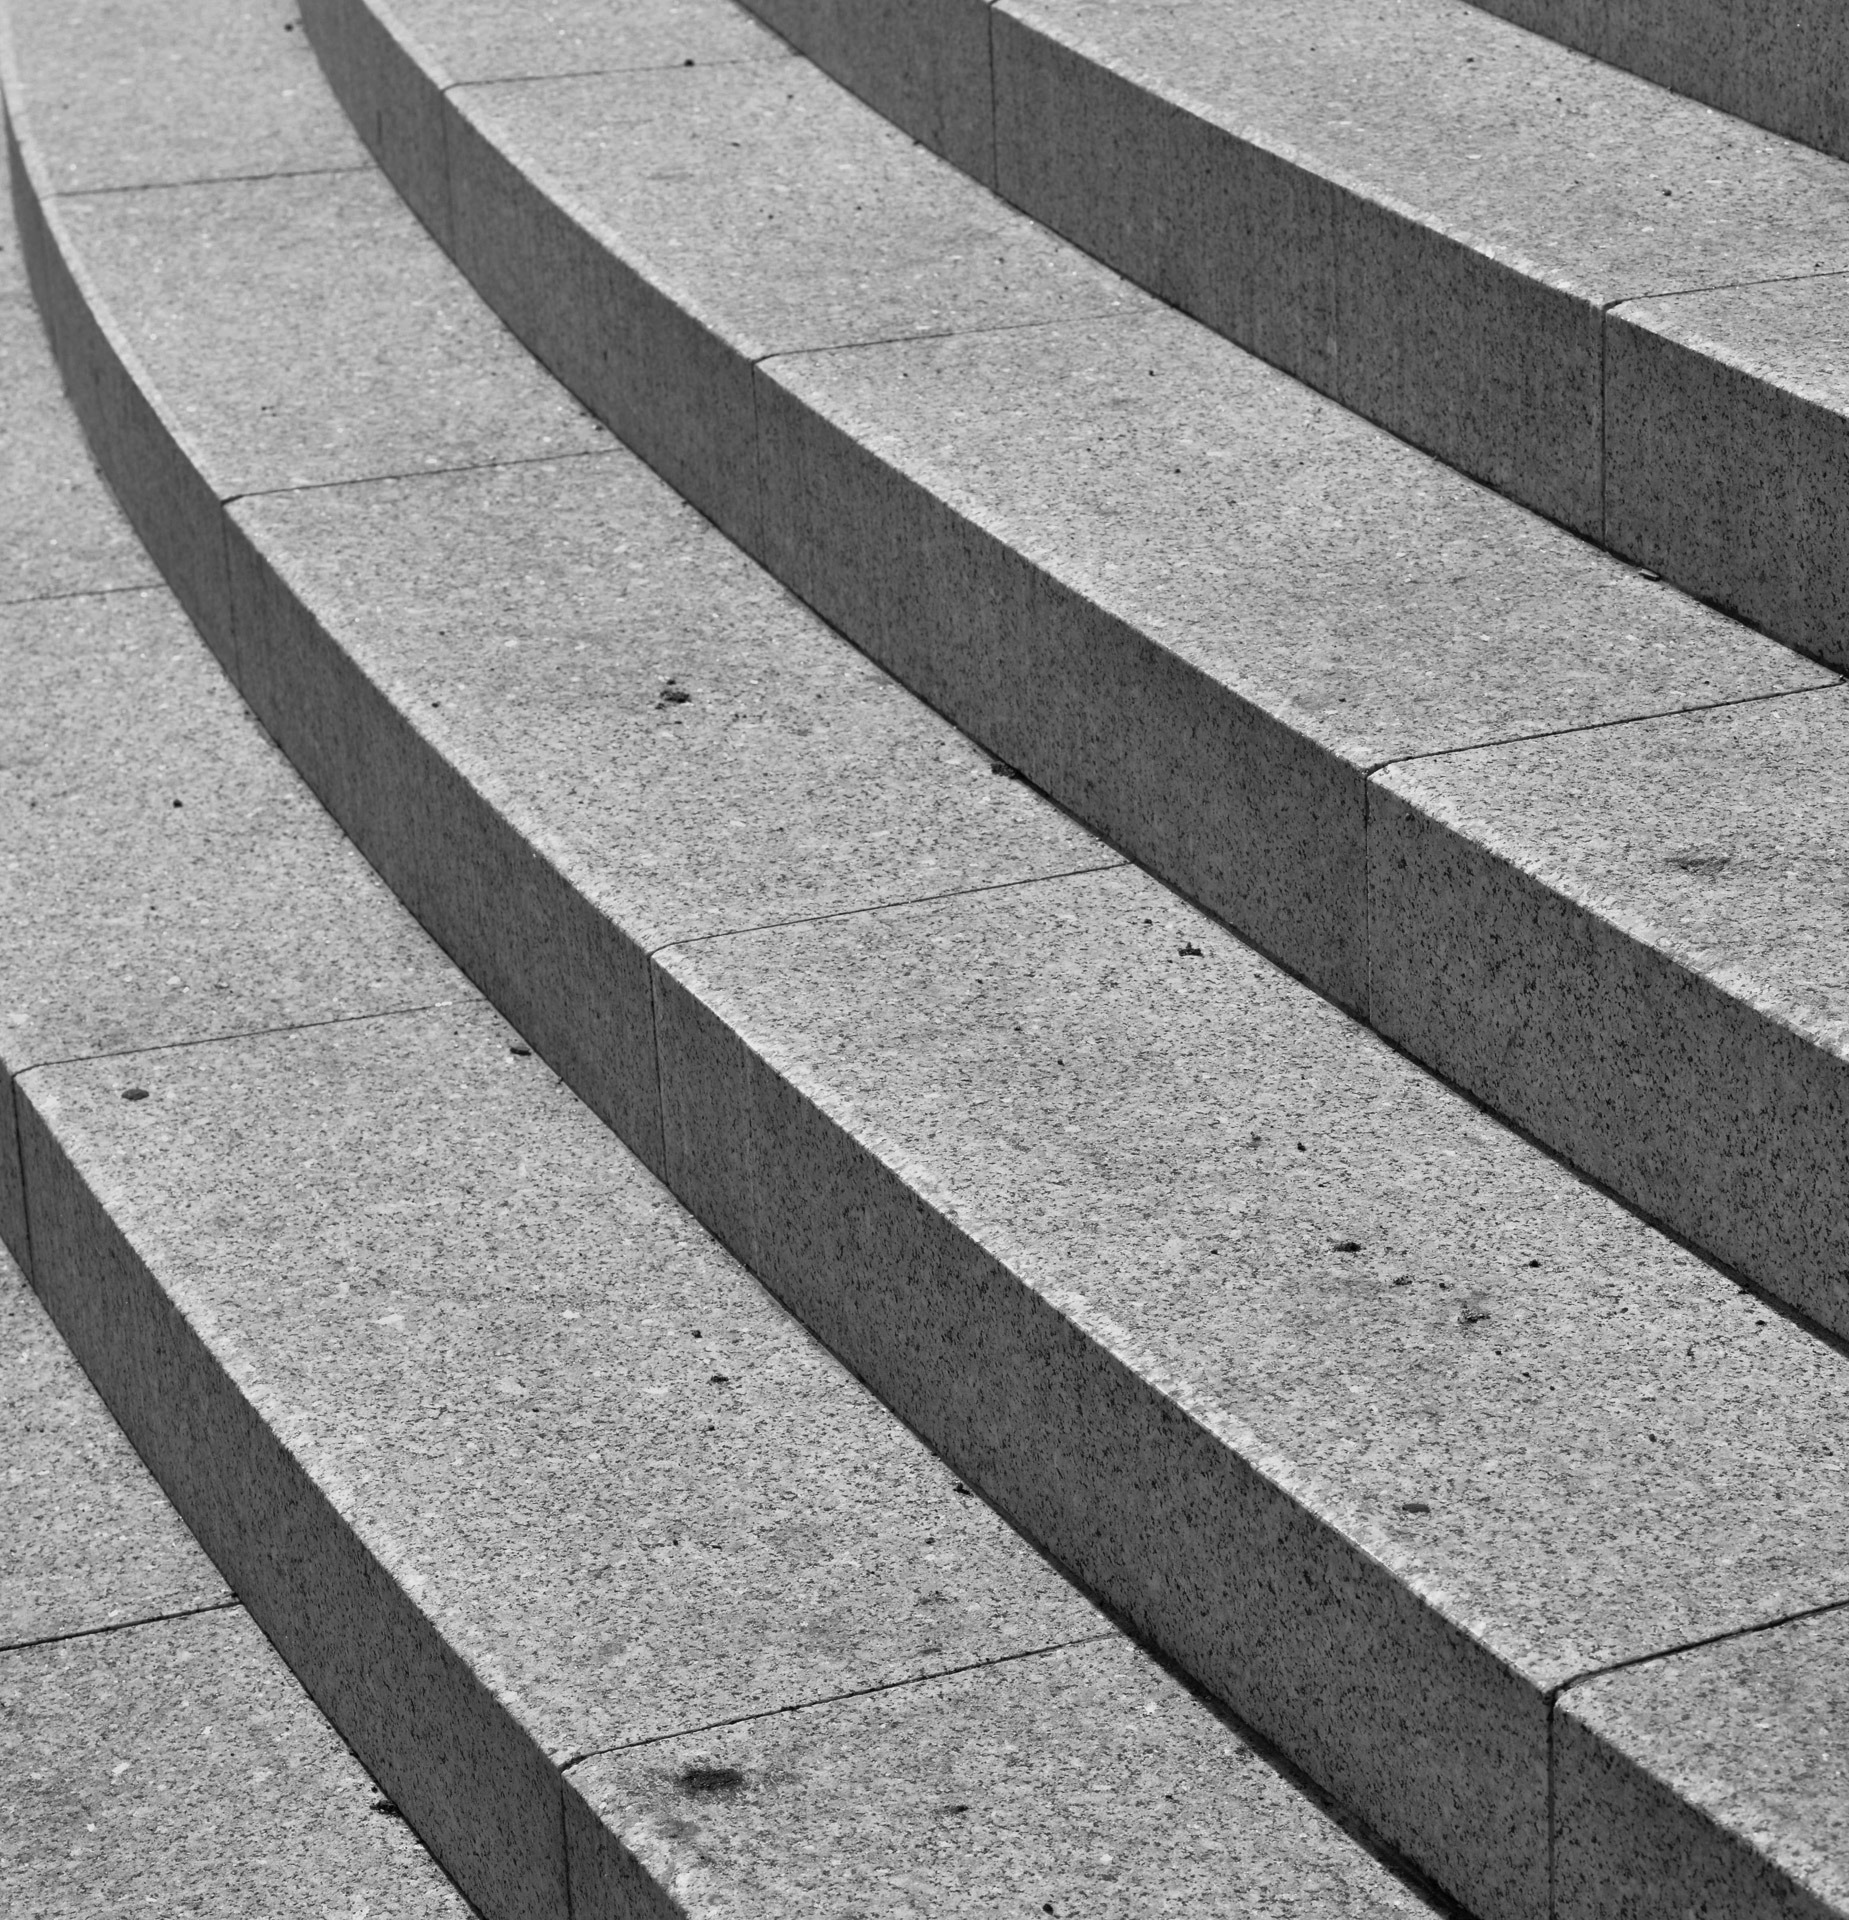
black and white, road, stair, floor, staircase, steps, asphalt, line, shadow, gray, black, stairway, monochrome, lane, modern, concrete, climb, grey, stairs, infrastructure, symmetry, zebra crossing, shape, pedestrian crossing, road surface, monochrome photography